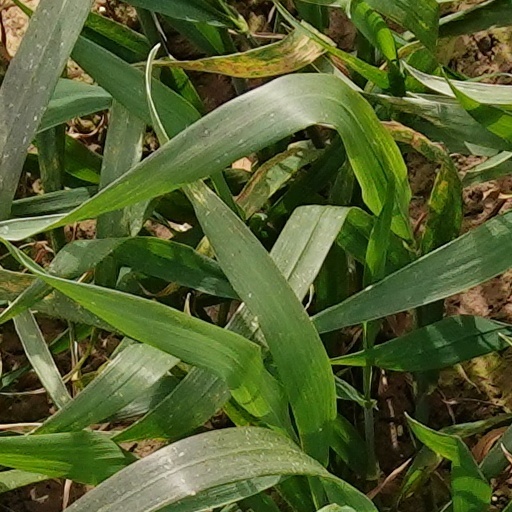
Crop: wheat